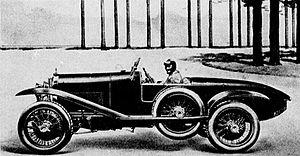
La Lorraine-Dietrich 15CV de de Courcelles et Rossignol, victorieuse des 24 Heures du Mans 1925
La Société Lorraine des anciens établissements de Dietrich et Cie de Lunéville, plus connue sous le nom de Lorraine-Dietrich, est une entreprise française de construction d'automobiles, de matériel roulant ferroviaire, de matériel lourd et de moteurs d'avion.
Gérard de Courcelles, né en 1889, est un pilote automobile français mort le 3 juillet 1927 sur l'autodrome de Linas-Montlhéry.
André Émile Henri Rossignol, né le 9 août 1890 à Paris et mort le 5 décembre 1960 à Paris, était un pilote automobile français. Il est le premier double vainqueur de l'histoire des 24 Heures du Mans, en 1925 avec Gérard de Courcelles et en 1926 avec Robert Bloch.